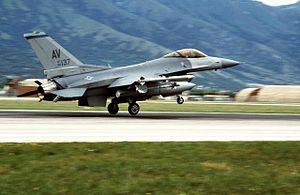
Le 31st Fighter Wing, est une unité de chasse de l'United States Air Forces in Europe basée à Aviano Air Base en Italie.